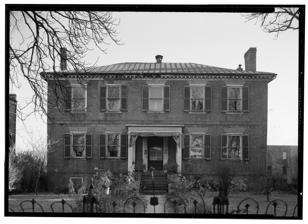
Building: Stewart–Hinton House
Country: United States of America
Year built: 1798
Historic house in Virginia, United States United States historic place Stewart–Hinton House U.S. National Register of Historic Places Virginia Landmarks Register Hinton House, 416 High Street, Petersburg, Virginia Show map of Virginia Show map of the United States Location 416 High St., Petersburg, Virginia Coordinates 37°13′52″N 77°24′42″W / 37.23111°N 77.41167°W / 37.23111; -77.41167 Area less than one acre Built 1798 ( 1798 ) Architectural style Federal NRHP reference No. 03001437 VLR No. 123-0055 Significant dates Added to NRHP January 14, 2004 Designated VLR June 18, 2003 Stewart–Hinton House is a historic home located at Petersburg, Virginia . It was built about 1798, and is a two-story, five-bay, Federal style brick dwelling.  It has a low hipped roof and four rectangular interior end chimneys. The interior features a first-floor hall with arched entrance, elaborate cornice, flat-paneled dado, an unsupported stair and an unusual double-pile parlor with two fireplaces. It was listed on the National Register of Historic Places in 2004. References